Trujillo Province (Venezuela)

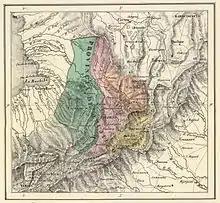
Trujillo Province in 1840.

Trujillo Province (1831–1864) was a province in the Zulia Department of Gran Colombia, and later one of the Provinces of Venezuela, after it split from Maracaibo Province in 1831 following the independence of Venezuela in 1830.